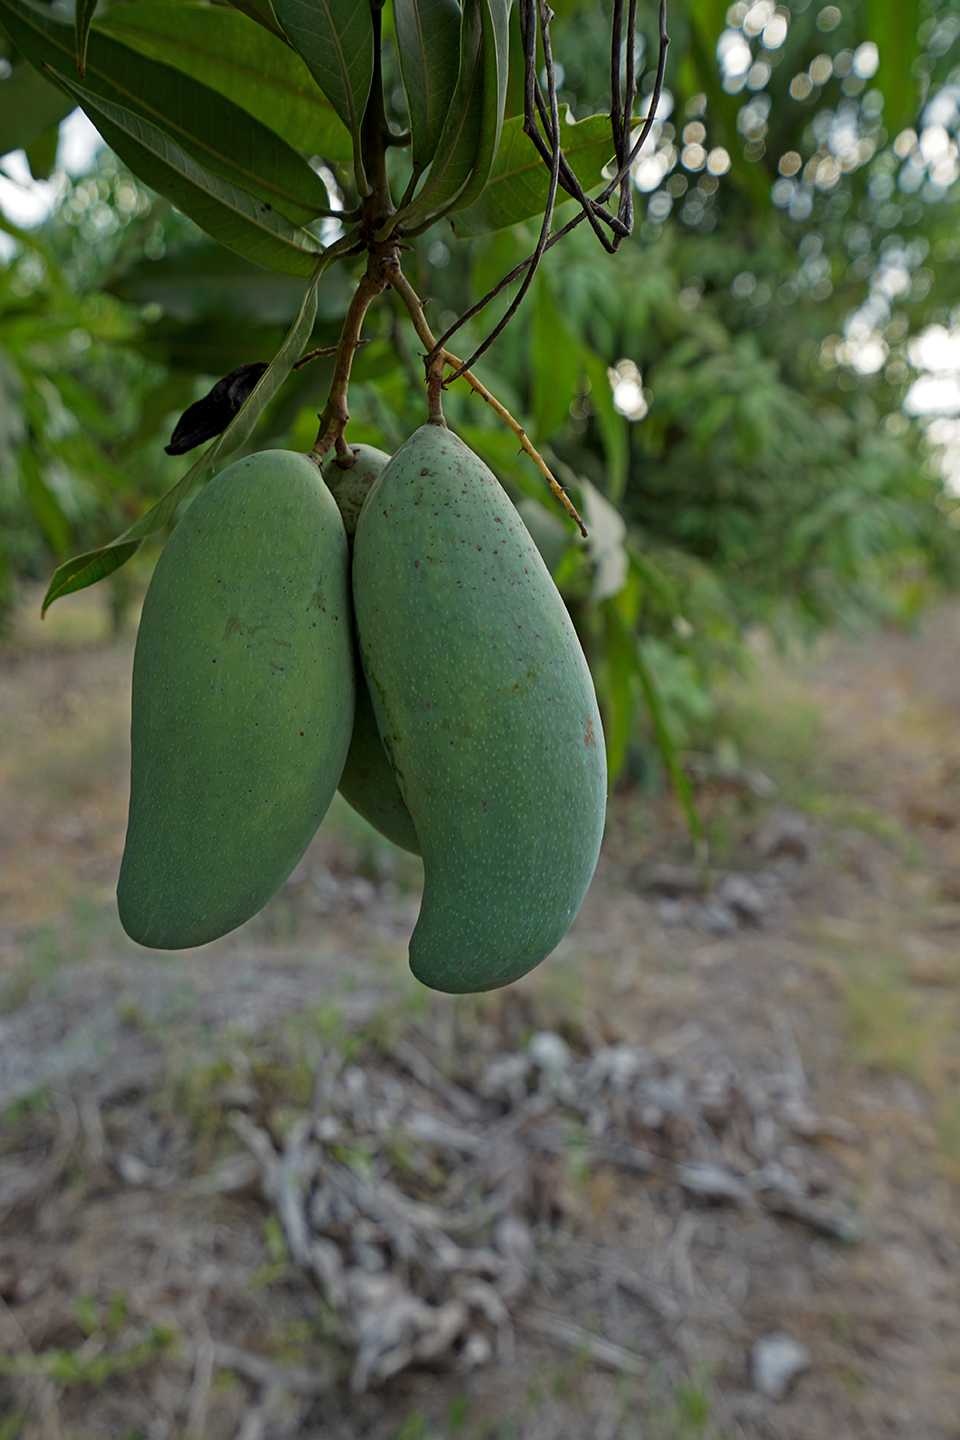
Label: Mango